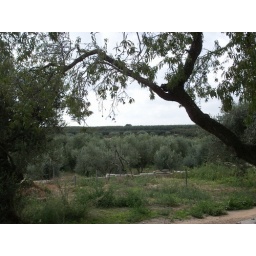
Olive trees are everywhere at &amp;quot;Los Entre Olivos&amp;quot; holiday house near Reus and La Selva del Camp